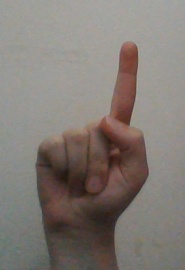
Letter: bb